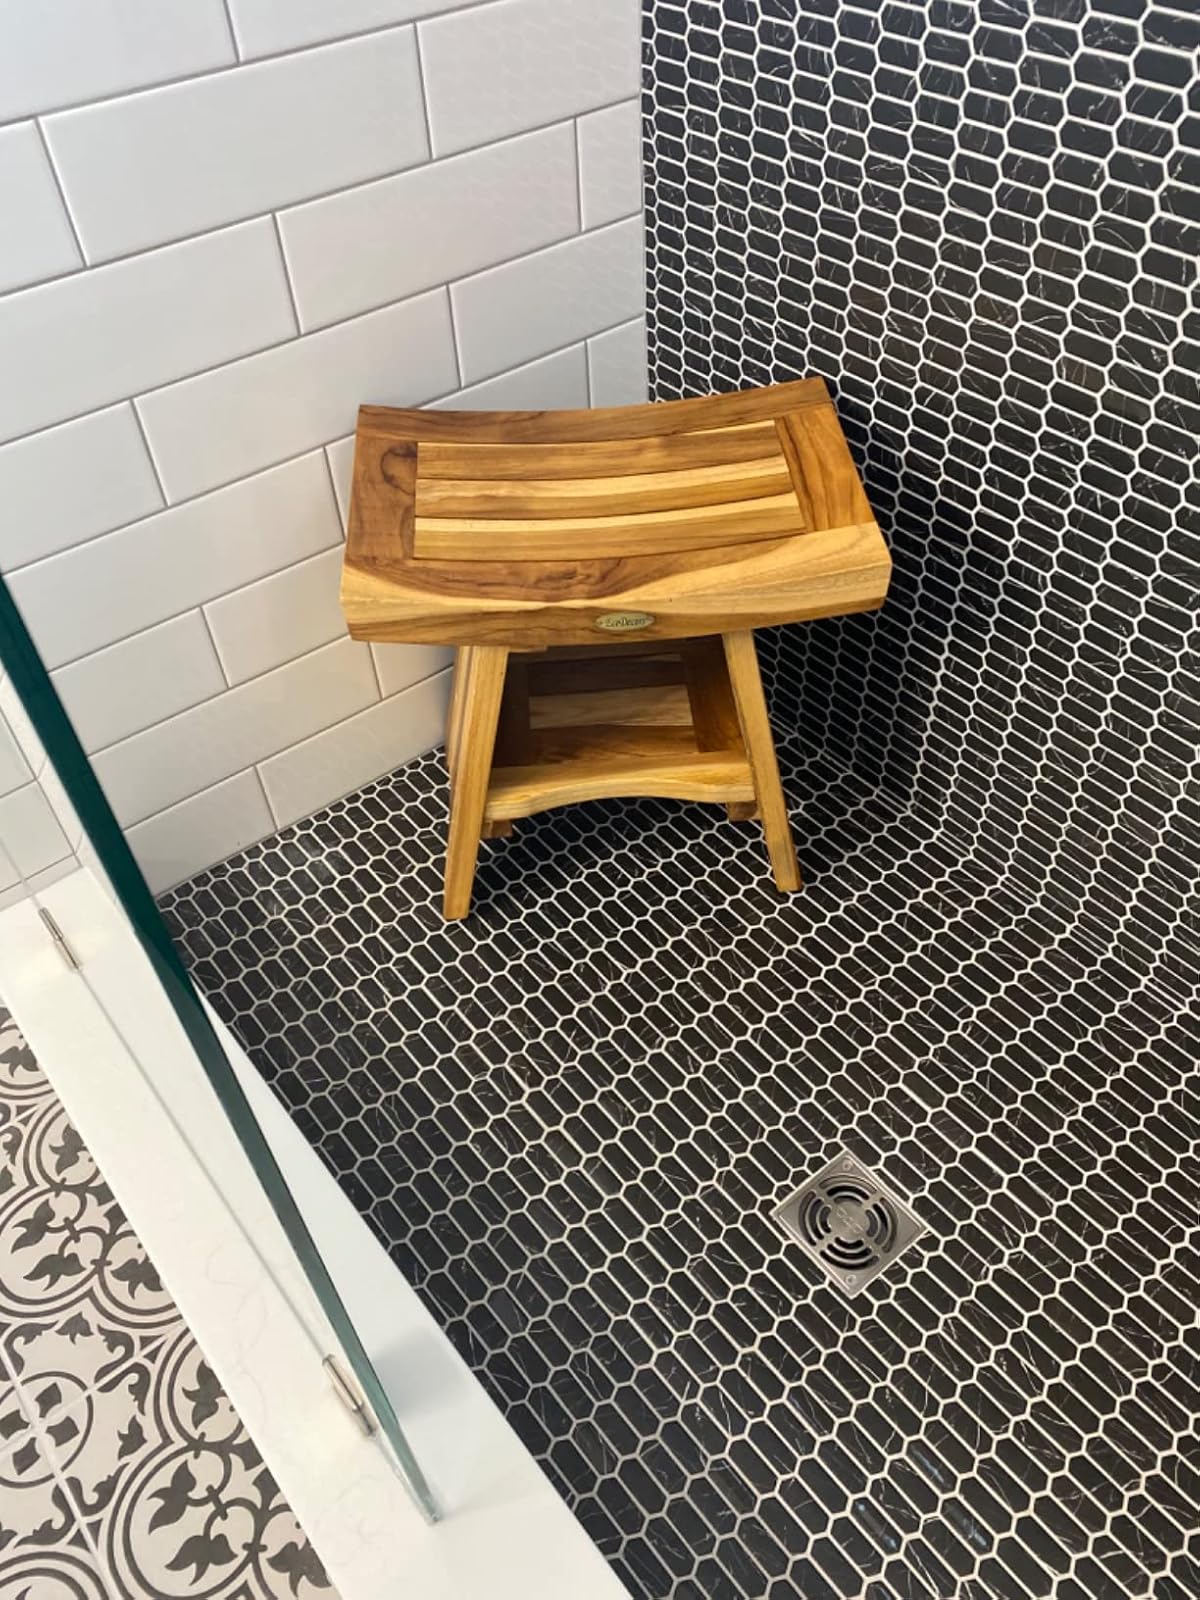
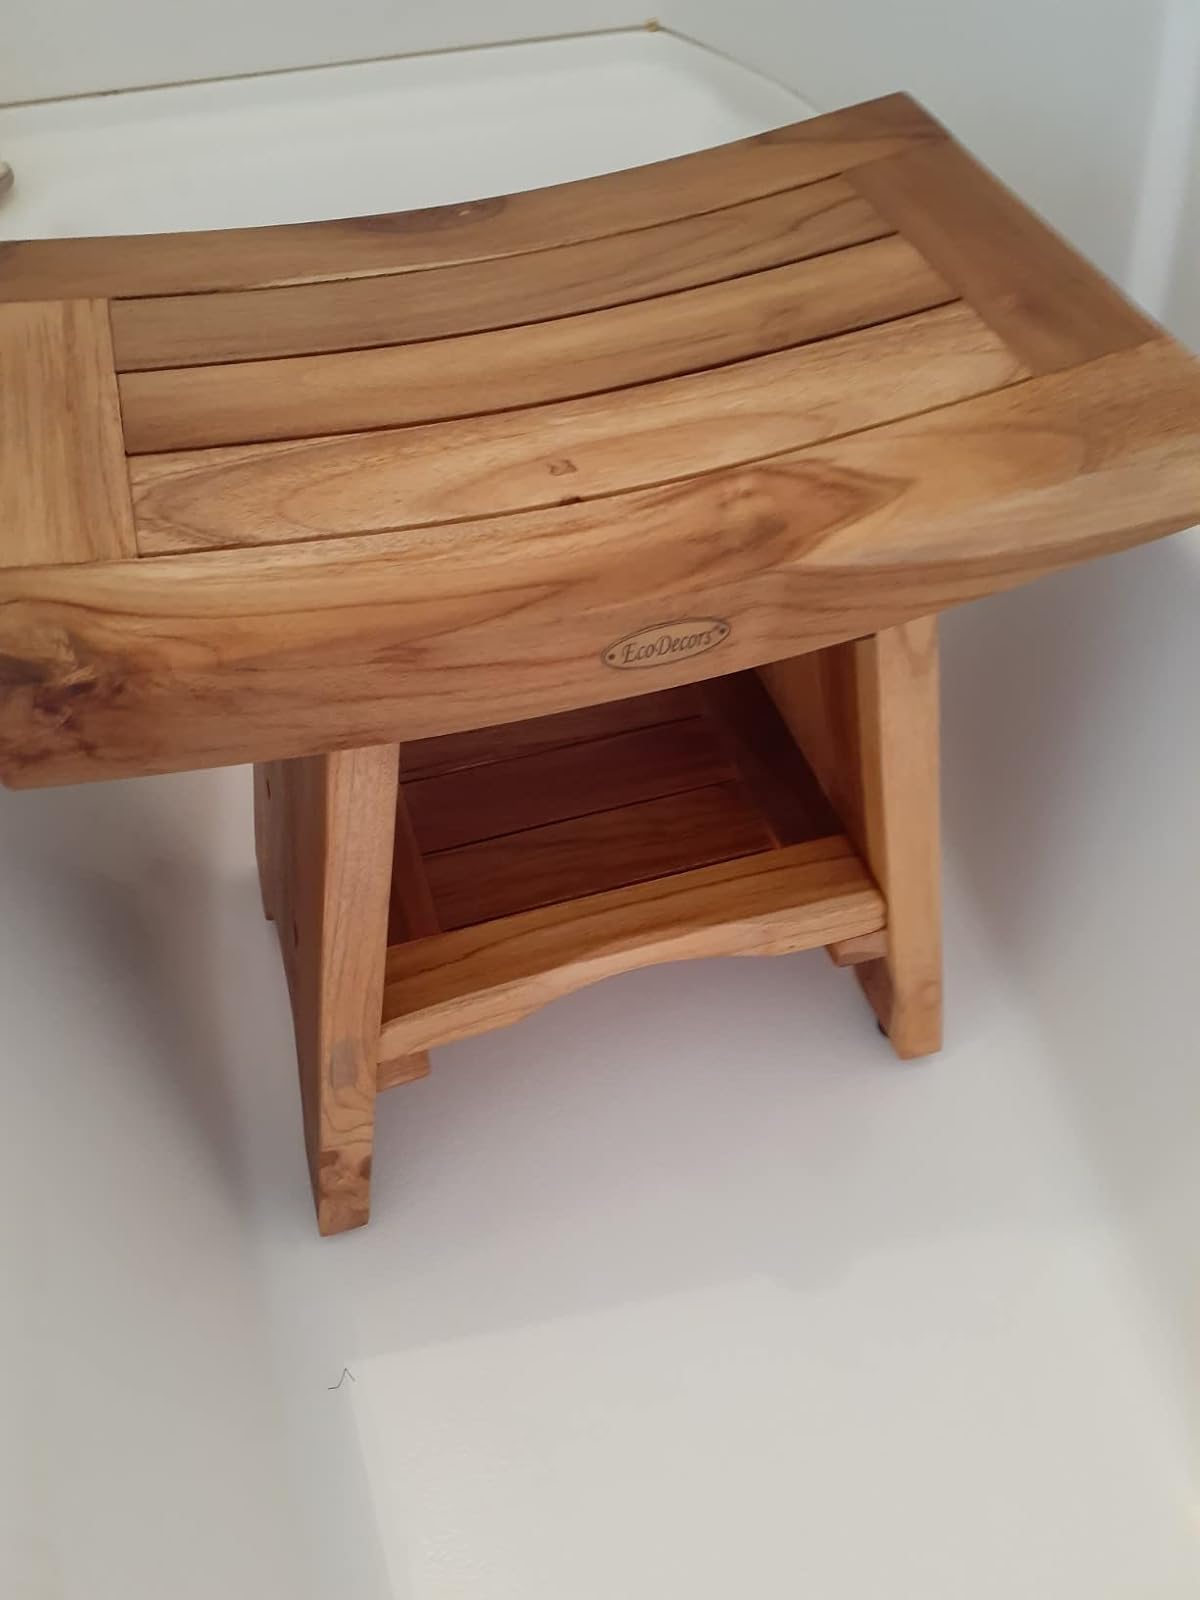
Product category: stool
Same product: yes